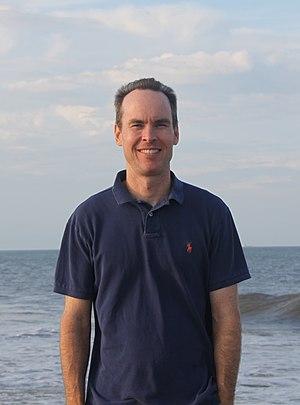
Kevin Scannell est un professeur américain de mathématiques et d'informatique à l'université Saint Louis.